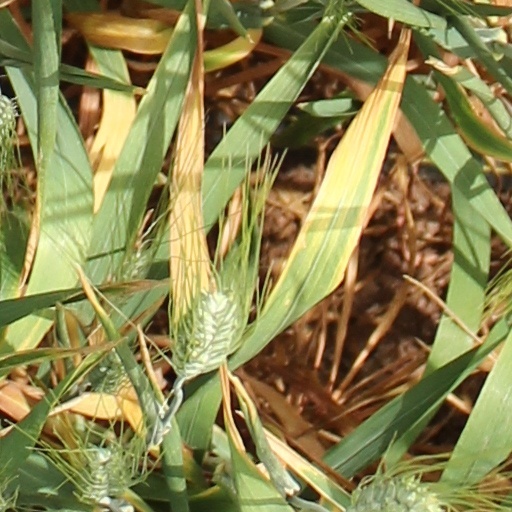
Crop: wheat